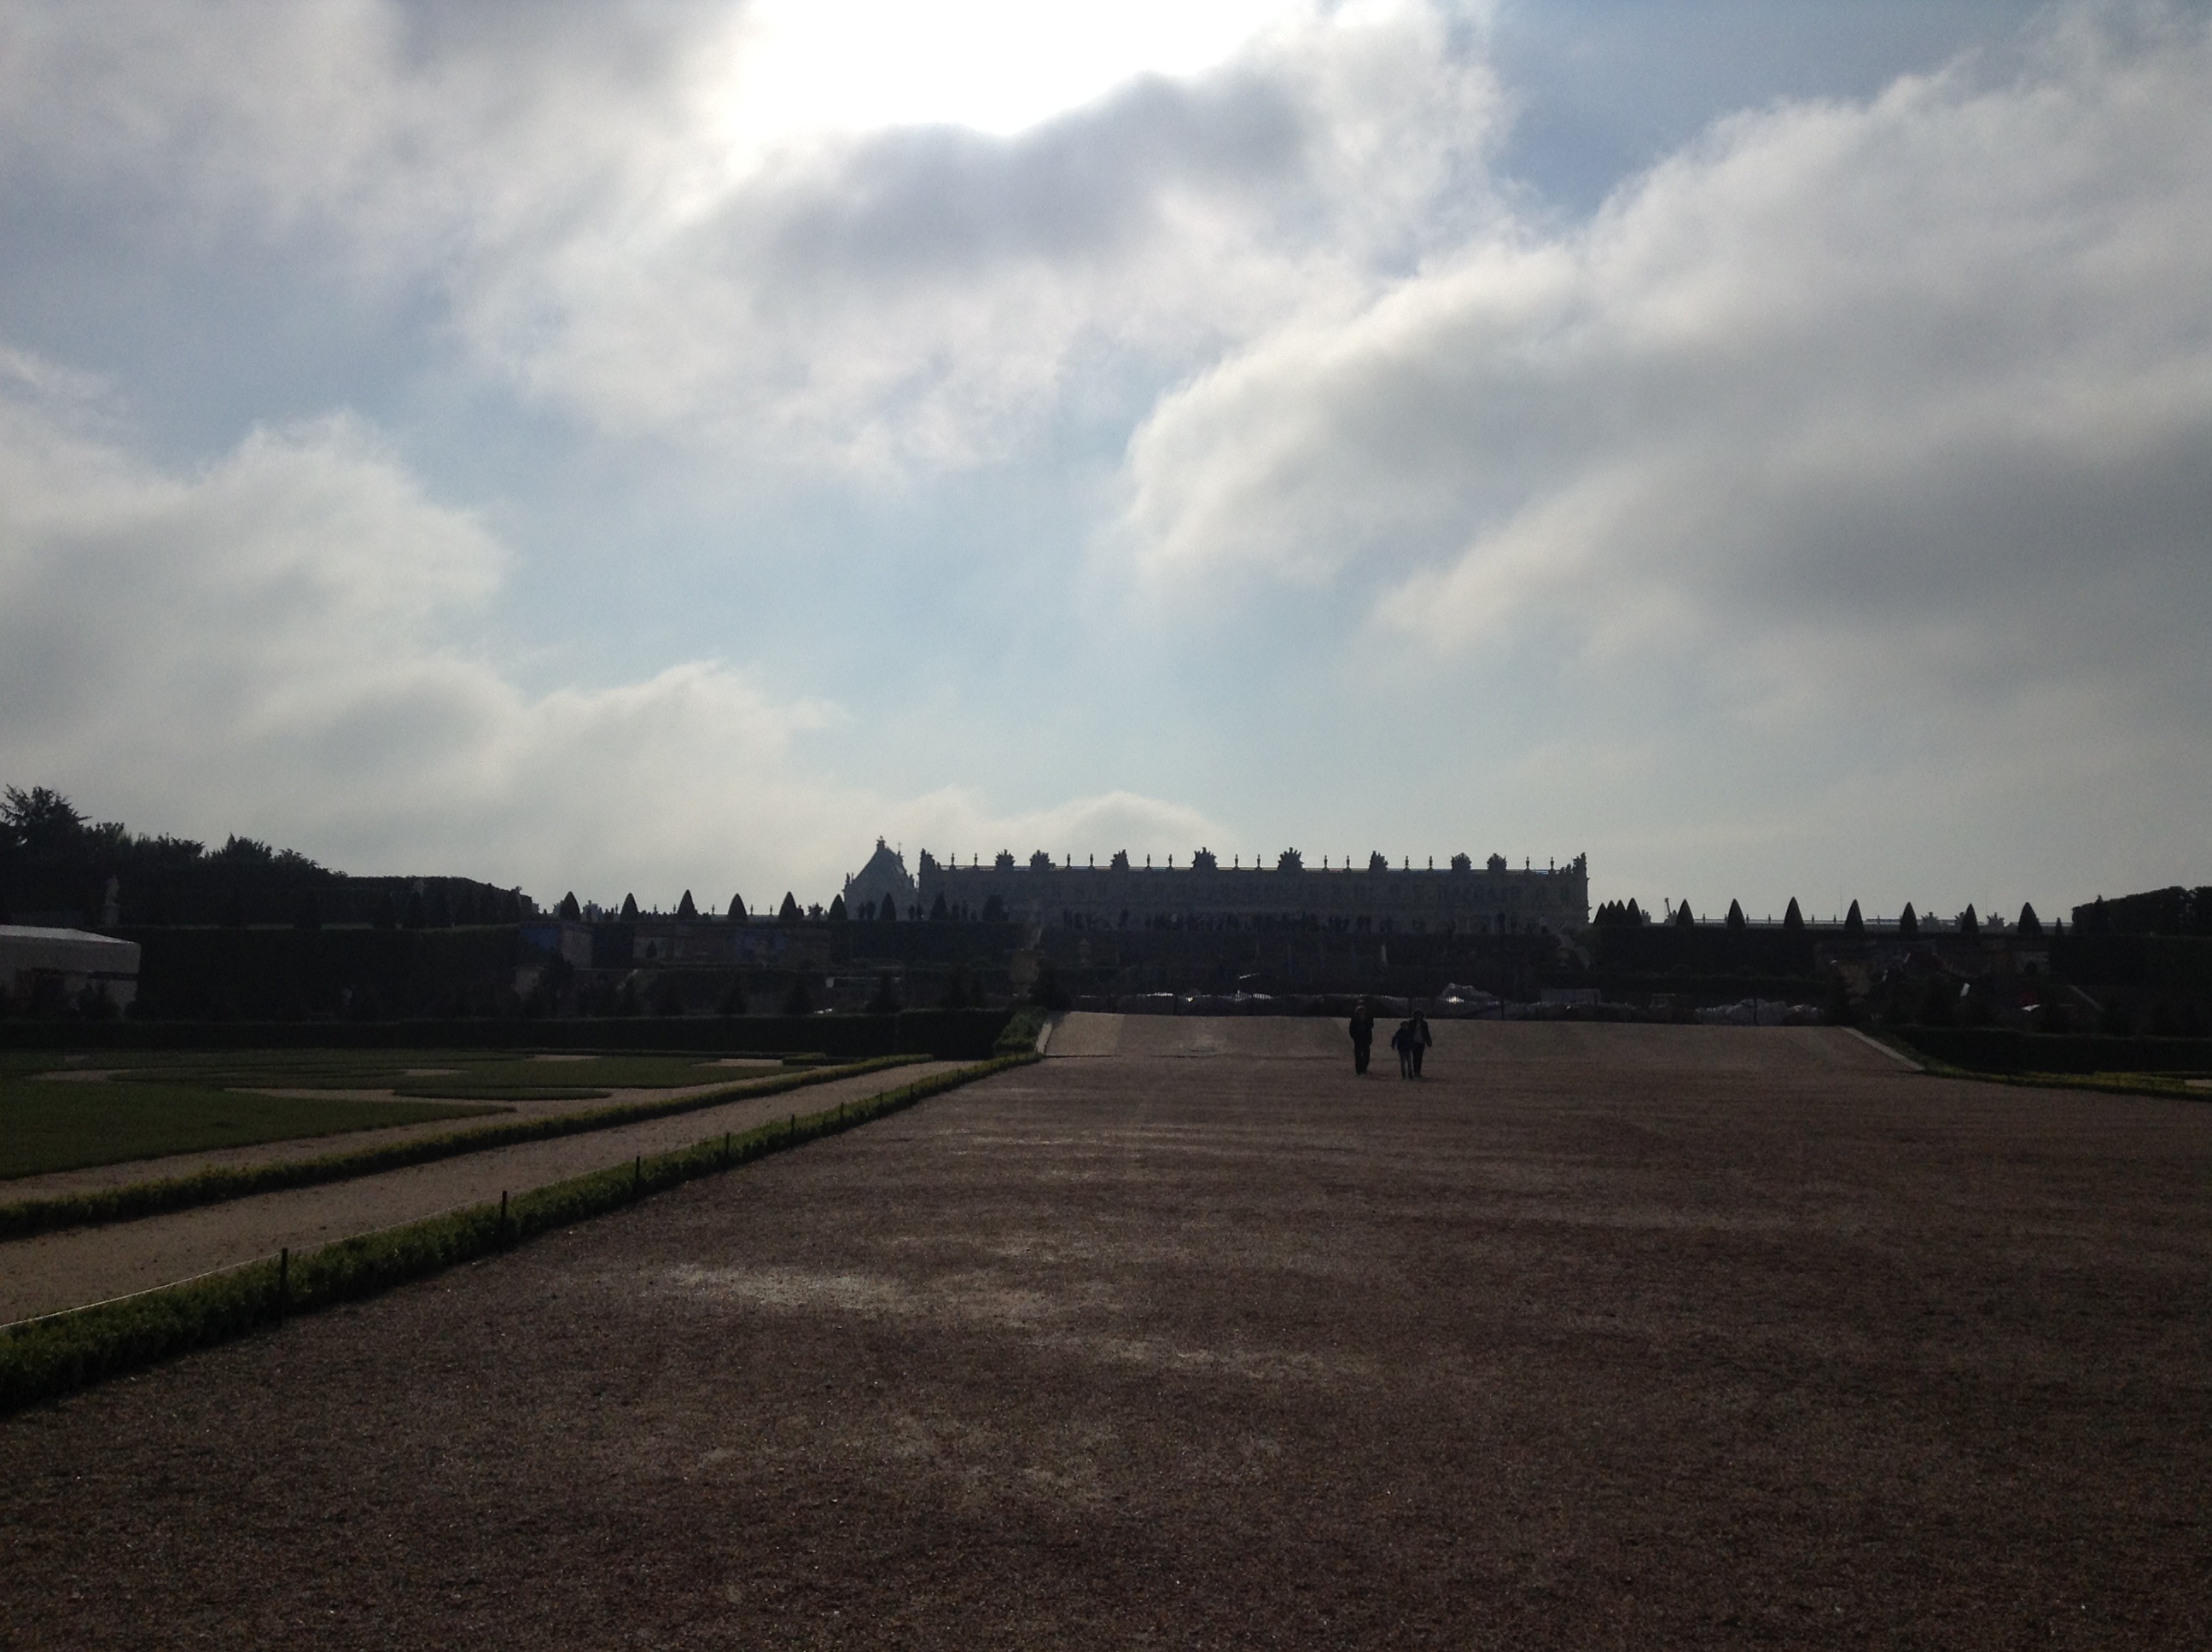
landscape, grass, horizon, cloud, sky, road, field, sunlight, morning, hill, highway, dawn, dusk, evening, agriculture, plain, road trip, infrastructure, rural area, atmospheric phenomenon, atmosphere of earth